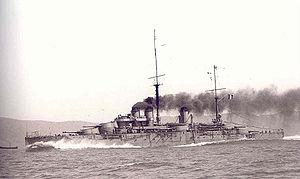
Le Paris est un cuirassé lancé en 1912 pour la marine française. Il s'agit de la troisième unité de la classe Courbet, les premiers dreadnought construits pour la Marine française. Il est achevé avant le début de la Première Guerre mondiale dans le cadre du programme de construction navale de 1911. Lors de ce conflit, il est affecté en Méditerranée, passant la plus grande partie de l'année 1914 à fournir un appui-feu à l'armée du Monténégro, jusqu'à ce que son sister-ship le Jean Bart soit torpillé le 21 décembre par un sous-marin allemand le U-12. Il passe ensuite le reste du conflit à fournir une couverture au barrage d'Otrante, dans le cadre du blocus contre la marine austro-hongroise maintenue en mer Adriatique.
La classe Courbet est la première classe de cuirassés de type dreadnought construits et mis en service par la Marine nationale française. Elle a été conçue par l'ingénieur Léon Lyasse dans le cadre du programme naval de 1910.
Le cuirassé est un type de navire de guerre apparu à partir du milieu du XIXᵉ siècle, dont le blindage constituait la première caractéristique, et dont l'artillerie principale était composée de pièces d'artillerie les plus puissantes du moment. Au début du XXᵉ siècle, apparut une variante des cuirassés, le croiseur de bataille, avec une artillerie et un déplacement à peine inférieurs à ceux des cuirassés, mais avec un blindage plus léger, et une plus grande vitesse. Les cuirassés les plus modernes de la Seconde Guerre mondiale ont été une synthèse de ces deux types, avant d'être supplantés par les porte-avions d'attaque.